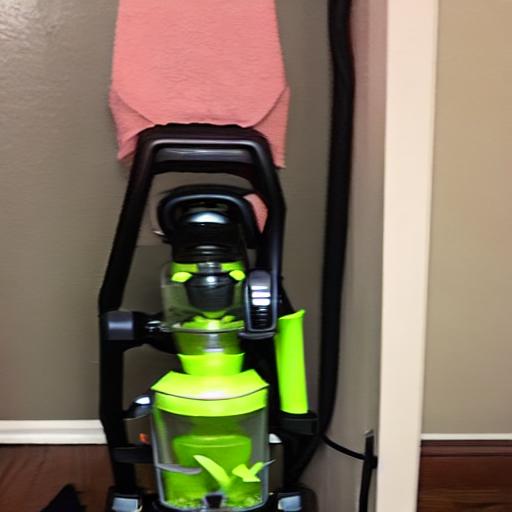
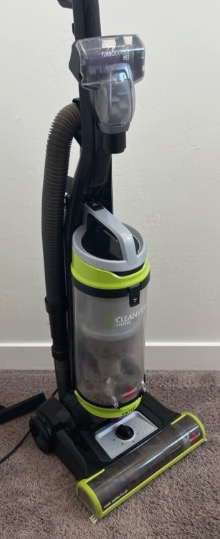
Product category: items_vacuum
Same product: no